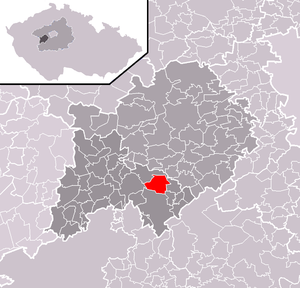
Neumětely est une commune du district de Beroun, dans la région de Bohême-Centrale, en Tchéquie. Sa population s'élevait à 589 habitants en 2020.